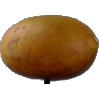
Label: Cucumber Ripe 2